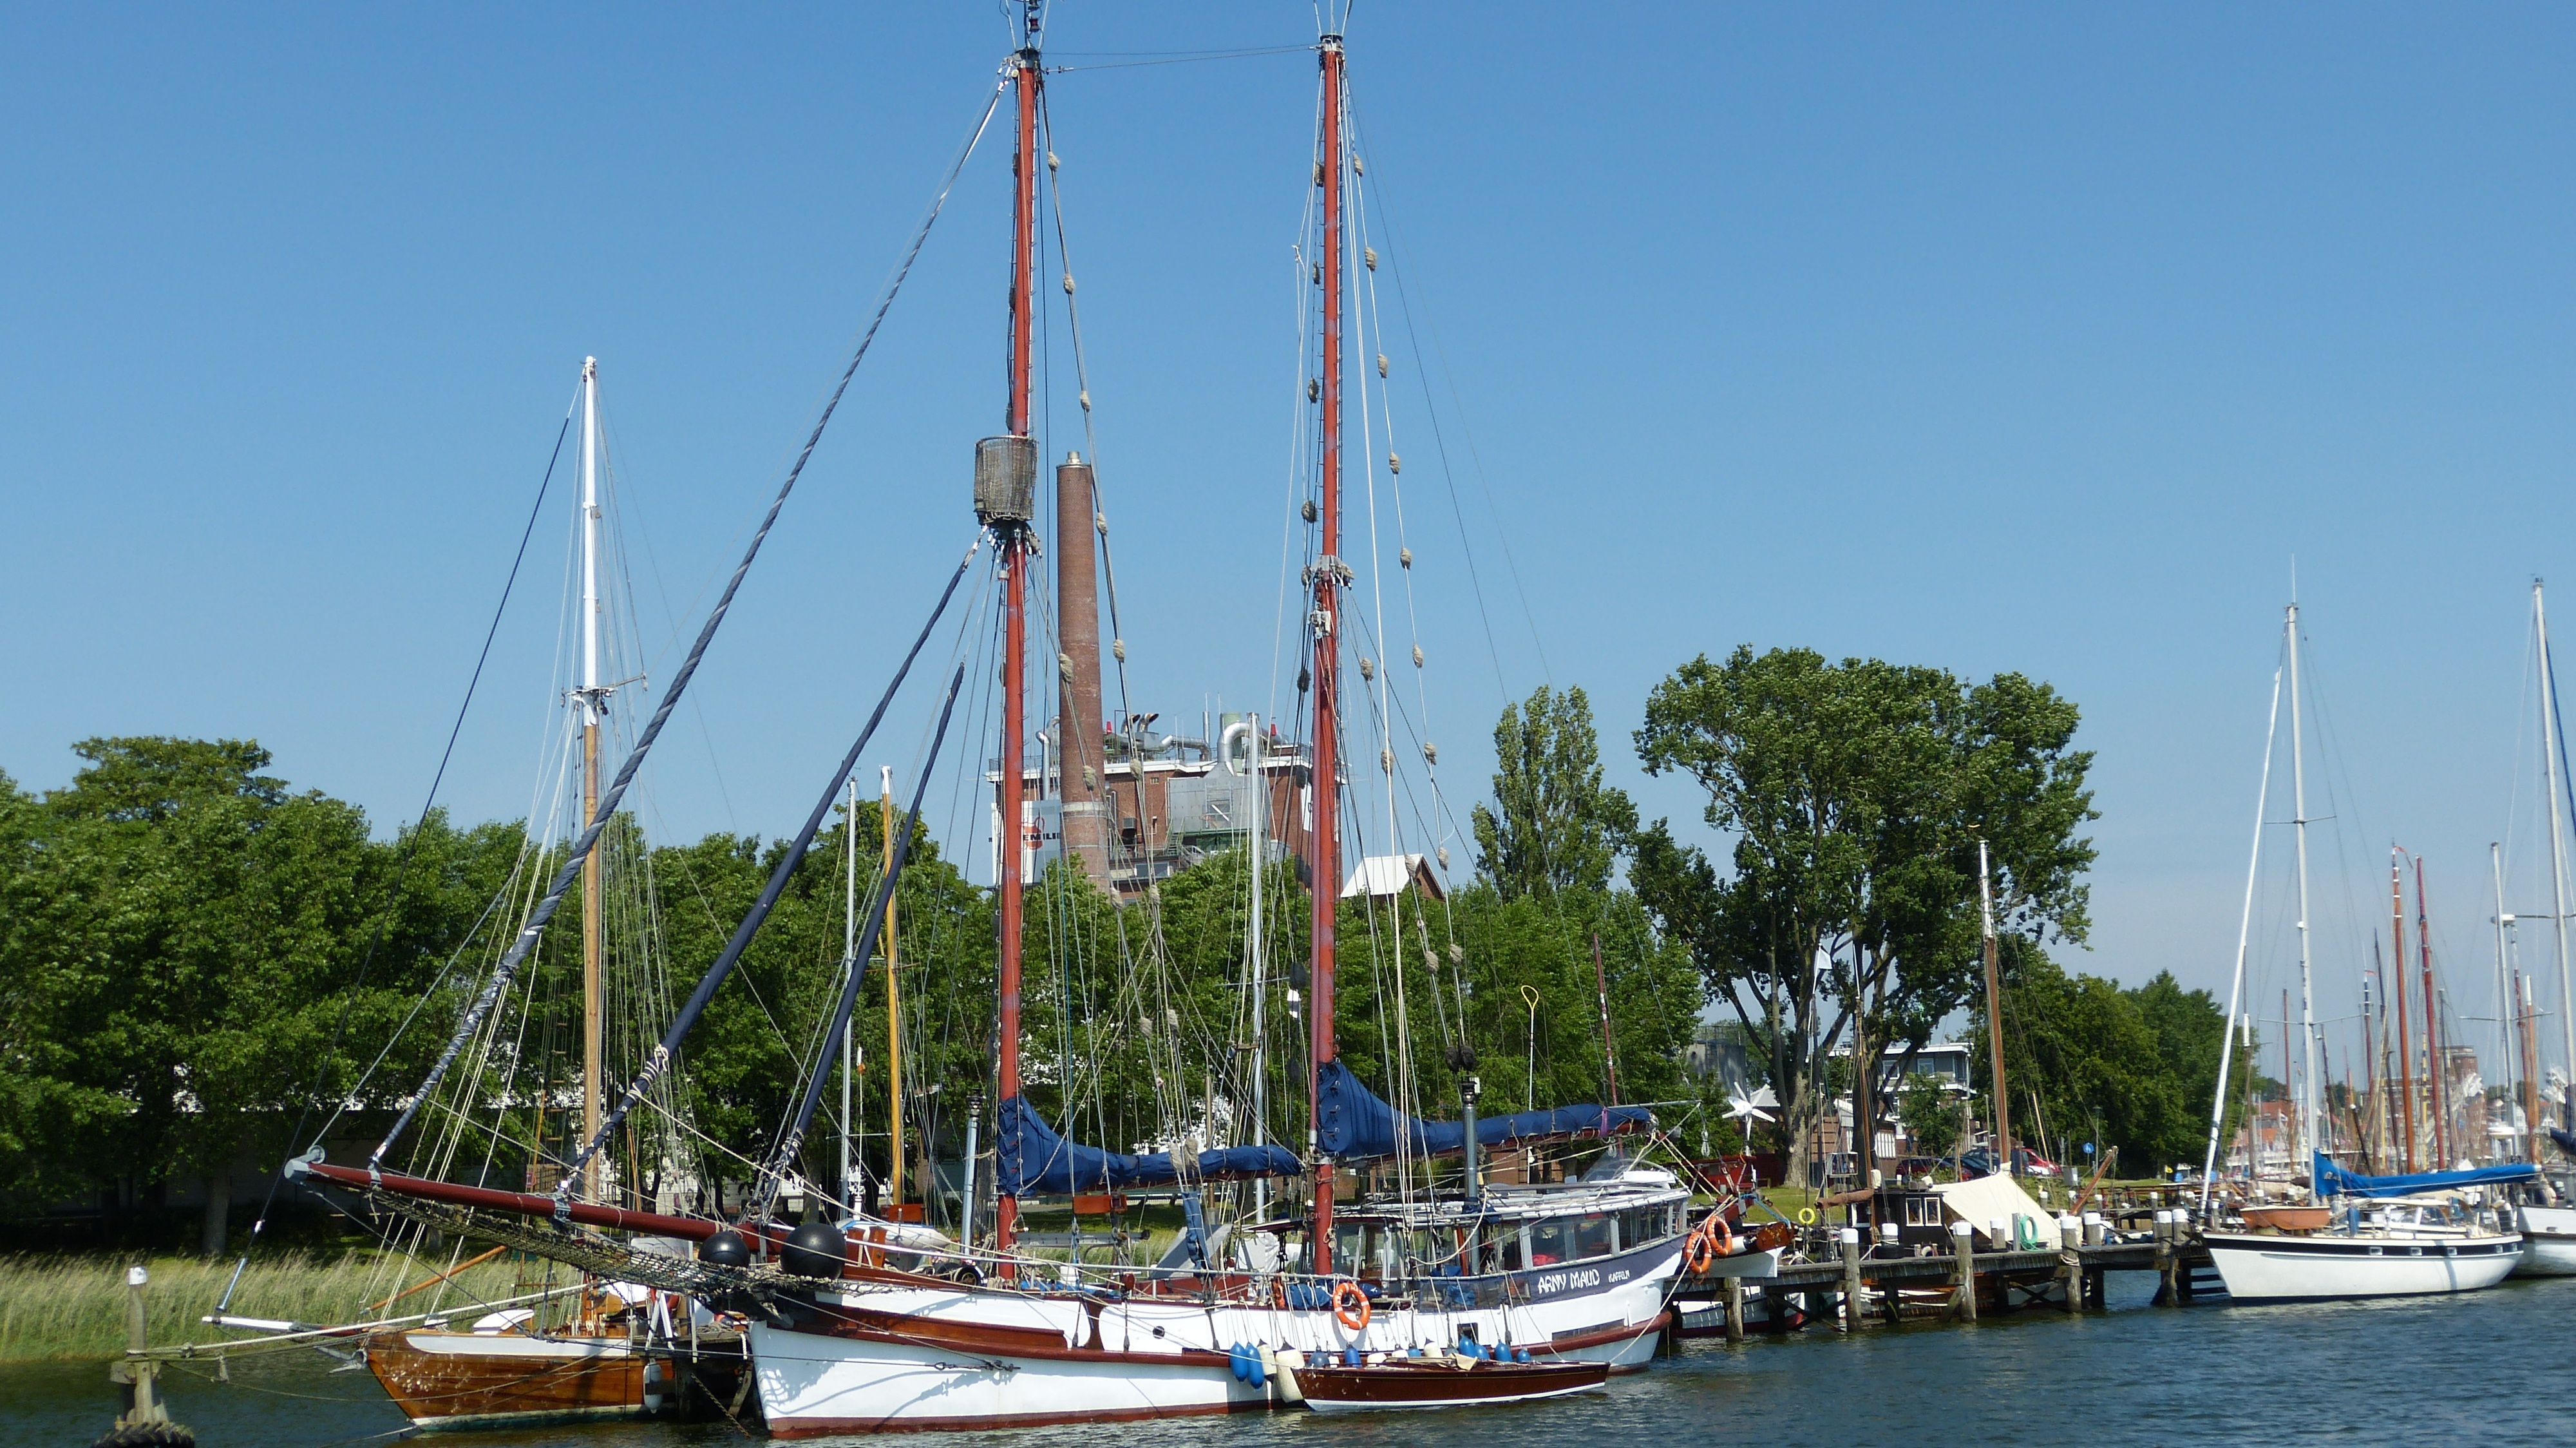
water, dock, sky, sun, boat, ship, vehicle, mast, harbor, marina, port, sailboat, boats, sail, beautiful, watercraft, schooner, windjammer, mecklenburg, kappeln, sailing ship, tall ship, schlei, caravel, museeumshafen